Nostos: The Return

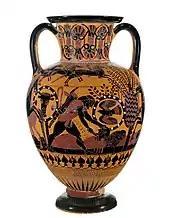
The film portrays the journey home after the experience of war. This amphora dated to 540 BC shows Odysseus killing an enemy.

Central to "Nostos: The Return" is the theme of homecoming—known as "nostos" in Homer's "Odyssey"—which is illustrated throughout the film by images of childhood. Piavoli describes the film's main concern as the conflict between man's drive to explore and his need to have a steady point of reference. Running in parallel with this is a theme of aggression and reconsideration. Piavoli says he thinks the story of Odysseus speaks to modern people because it expresses the timeless human needs for discovery, knowledge, and adventure. He thinks ancient stories remain relevant because new myths are linked to the myths of the ancient world.